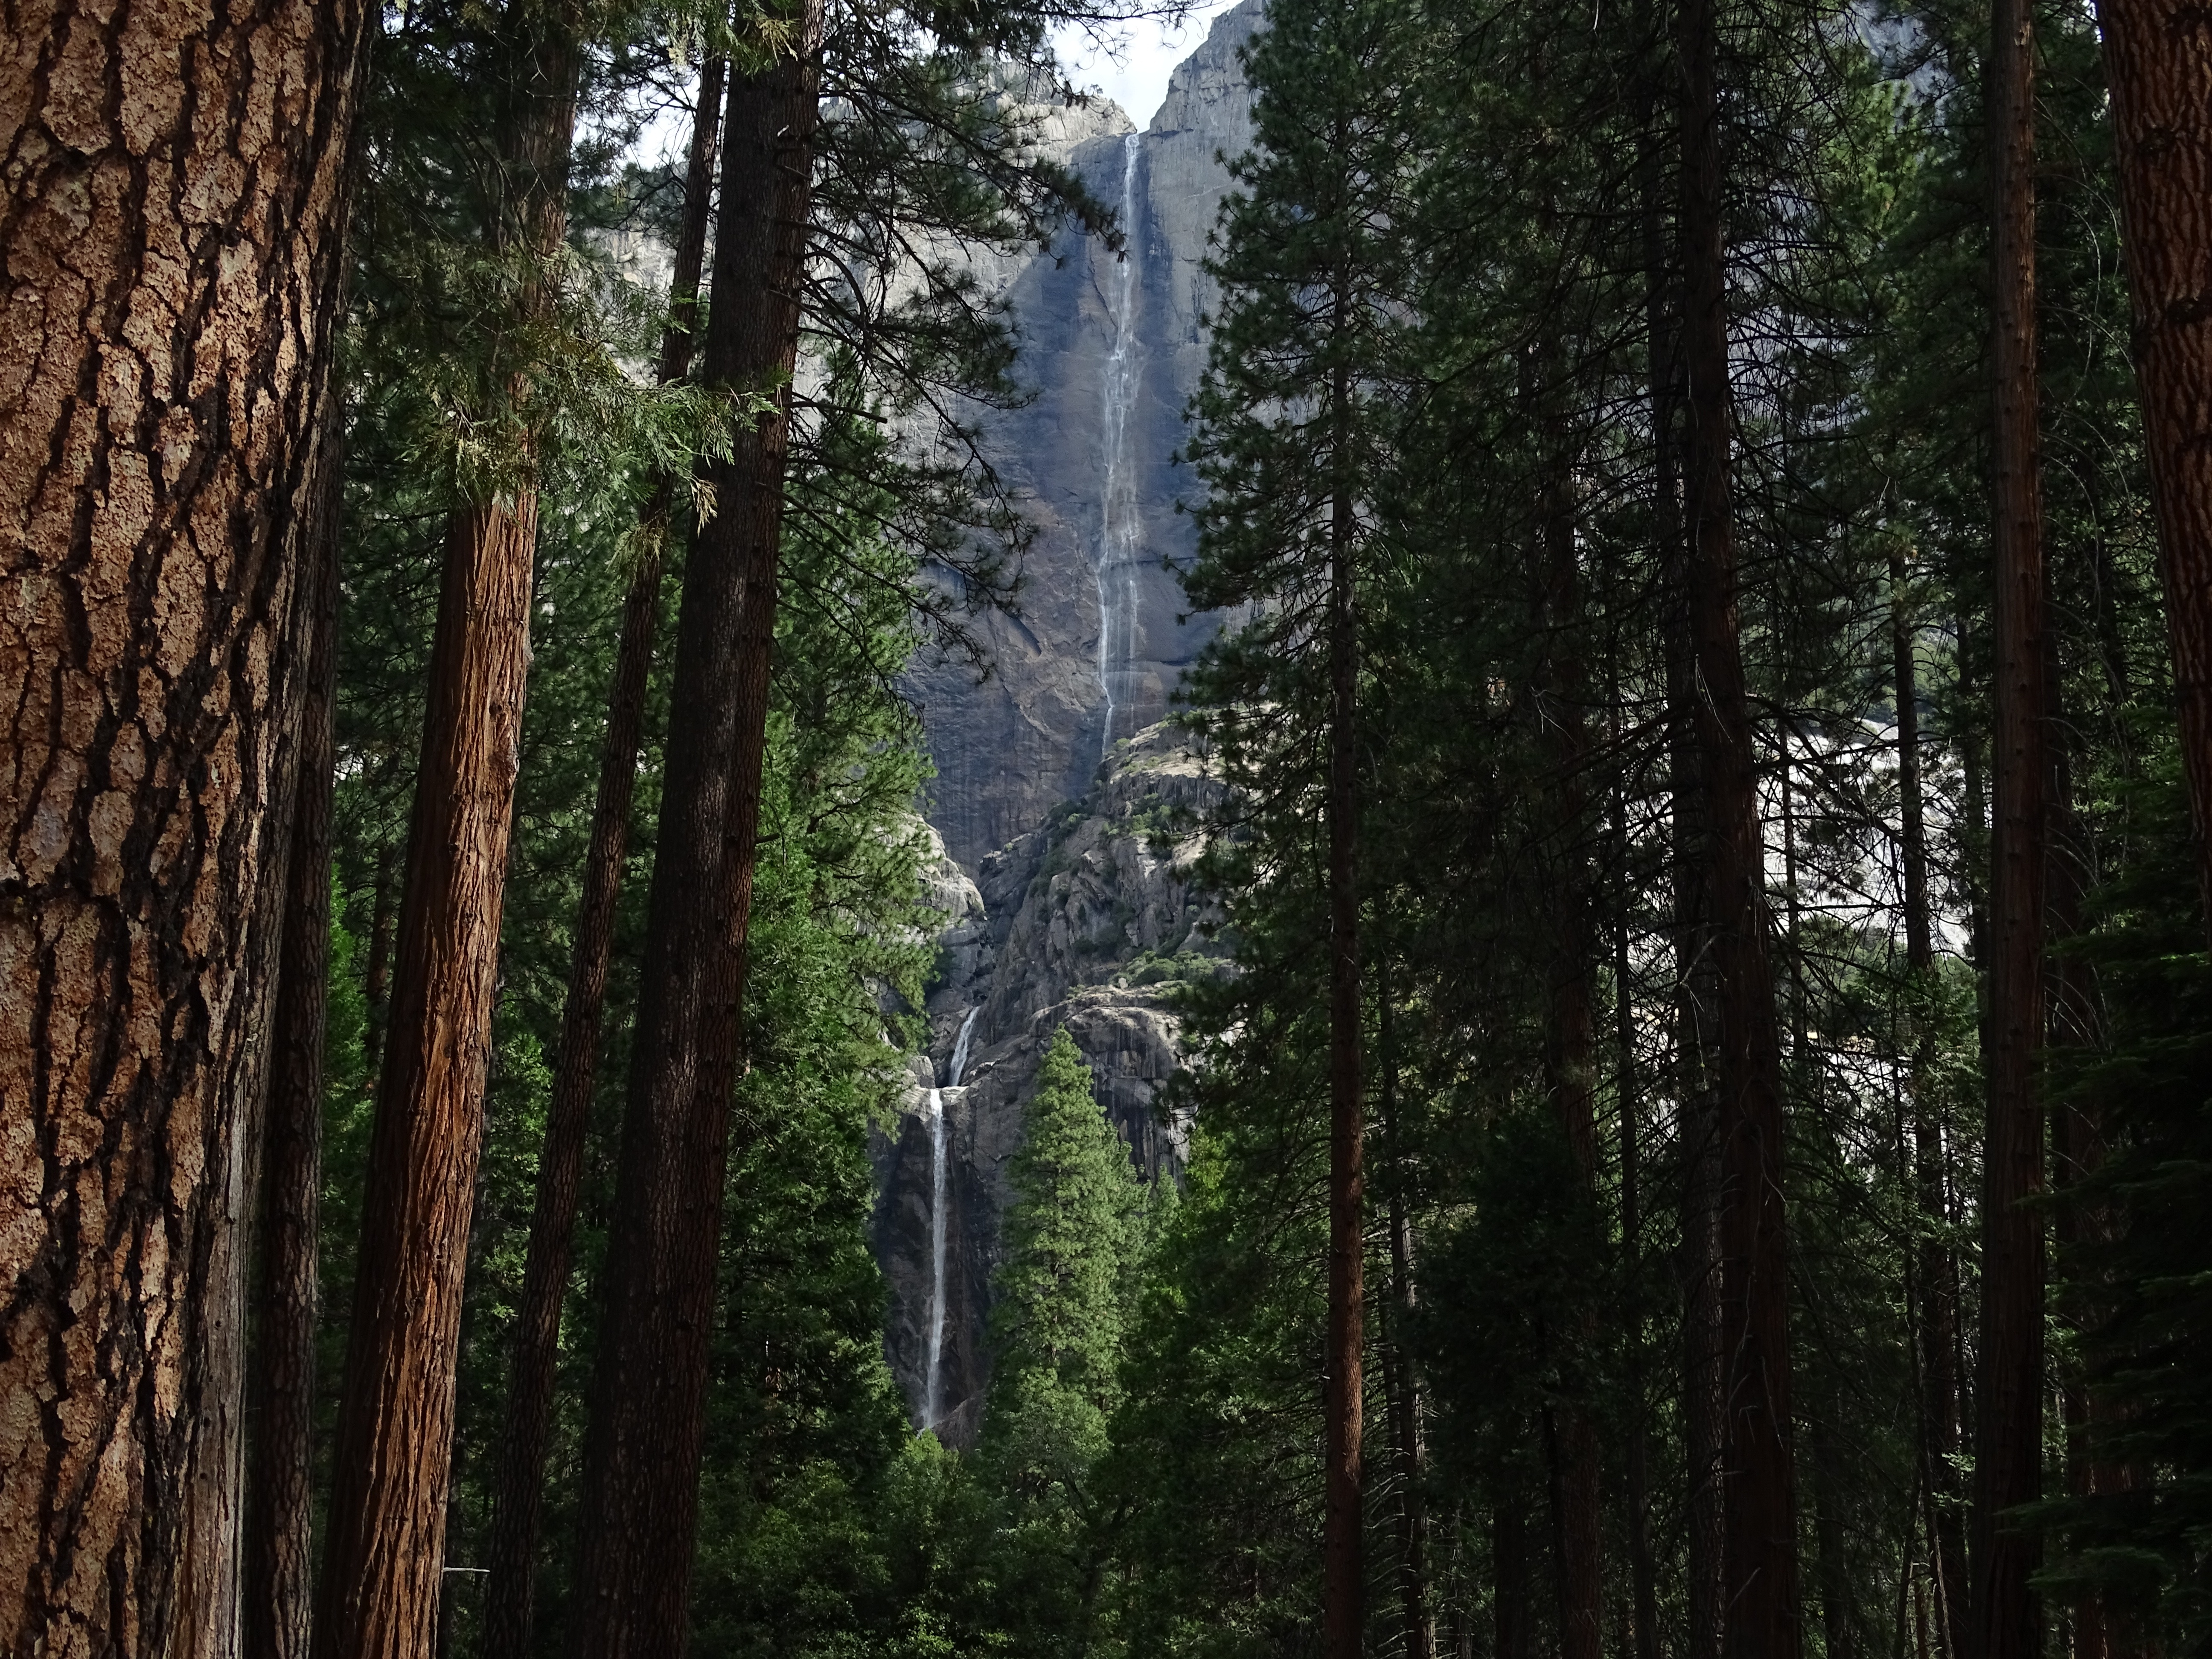
tree, forest, waterfall, wilderness, trail, jungle, spruce, rainforest, woodland, habitat, water feature, ecosystem, biome, old growth forest, natural environment, atmospheric phenomenon, woody plant, temperate broadleaf and mixed forest, temperate coniferous forest